N. Biren Singh

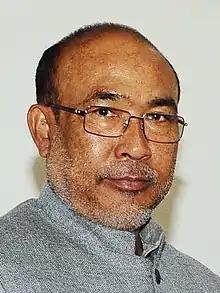
Singh in 2018

Nongthombam Biren Singh (Meitei pronunciation: /nōng-thōm-bam bī-ren sīng/; born 1 January 1961) is an Indian politician, former footballer and journalist who served as the 12th Chief Minister of Manipur from 2017 to 2025 as a member of the Bharatiya Janata Party. He has represented the Heingang Assembly constituency in the Manipur Legislative Assembly since 2002. Besides being the chairman of Shri Shri Govindaji Temple Board, he is the first incumbent Chief Minister who serves as the president of the Lainingthou Sanamahi Temple Board (LSTB), the temple development board of Lainingthou Sanamahi of the Sanamahi religion since 2021.